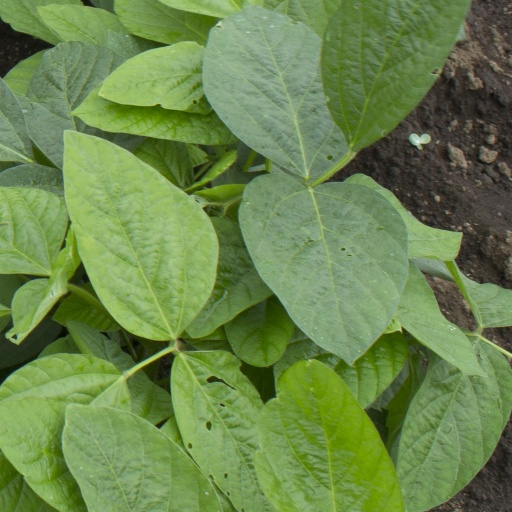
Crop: soybean